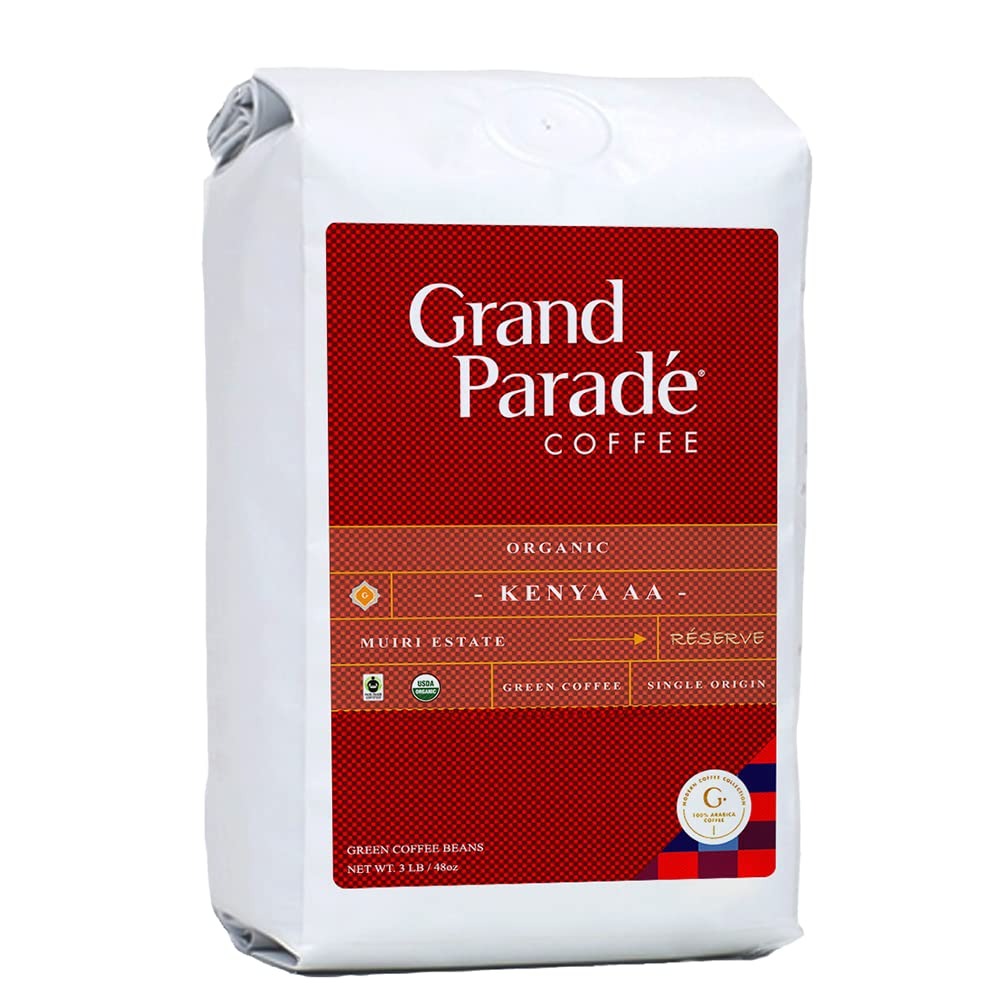
Item Name: Grand Parade Coffee, 3 Lbs Organic Kenya AA Unroasted Green Coffee Beans, Muiri Estate Single Origin, Specialty Arabica - Fair Trade
Bullet Point 1: Flavor Notes: blackberry, orange, caramel, chocolate
Bullet Point 2: Organic Kenya AA green coffee beans from Muiri Estate
Bullet Point 3: Premium Kenya unroasted coffee with taste like Burundi green coffee
Bullet Point 4: 3lbs sampler raw coffee for roasting - packed fresh for home roasters
Product Description: Our Kenya AA organic unroasted coffee beans boast complex and rich flavors of sweet concord grape notes, mimicking a grape jelly vibe. An African coffee with a lively strawberry-like acidity. A silky vanilla, nougat mouthfeel makes this organic Kenyan single origin coffee extra special. These high-grown, Kenya organic green coffee beans are farmed on the organic Muiri Estate that sits along the foothills of Mt Kenya in Nyeri County. Premium Grade AA Kenyan coffee of bourbon SL 28, SL 34 variety. Great for filter, drip and pour over coffee and smooth, creamy espresso.
Value: 48.0
Unit: Ounce

Price: 39.95